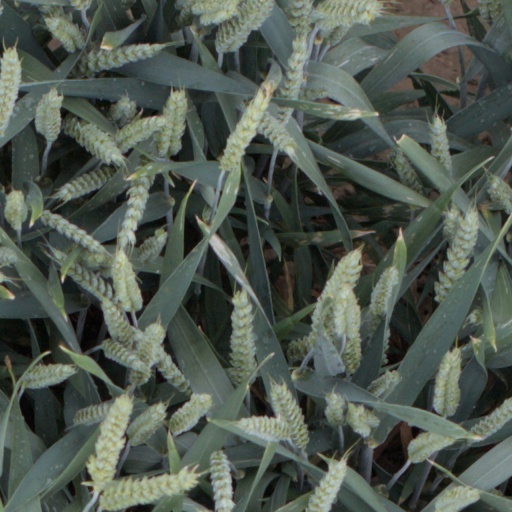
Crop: wheat